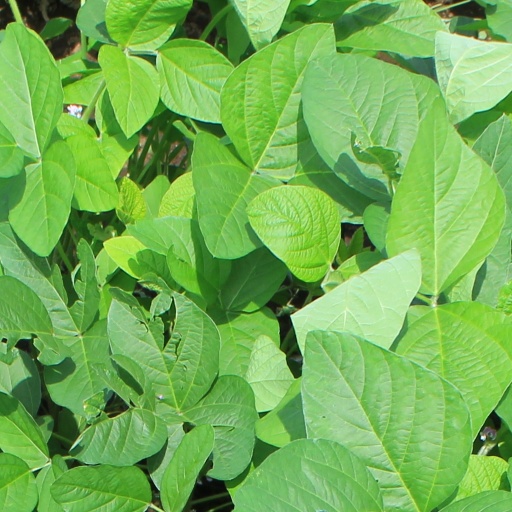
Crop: soybean